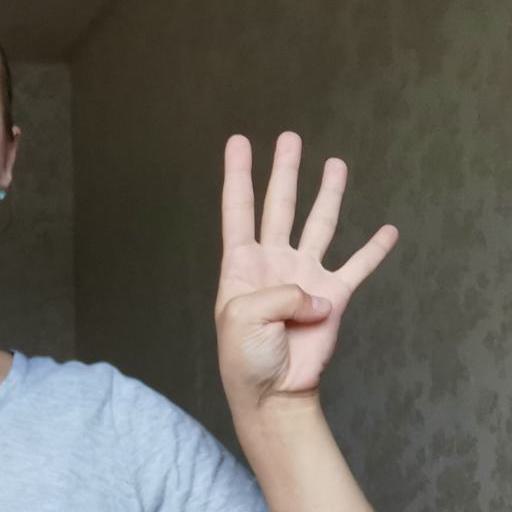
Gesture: four